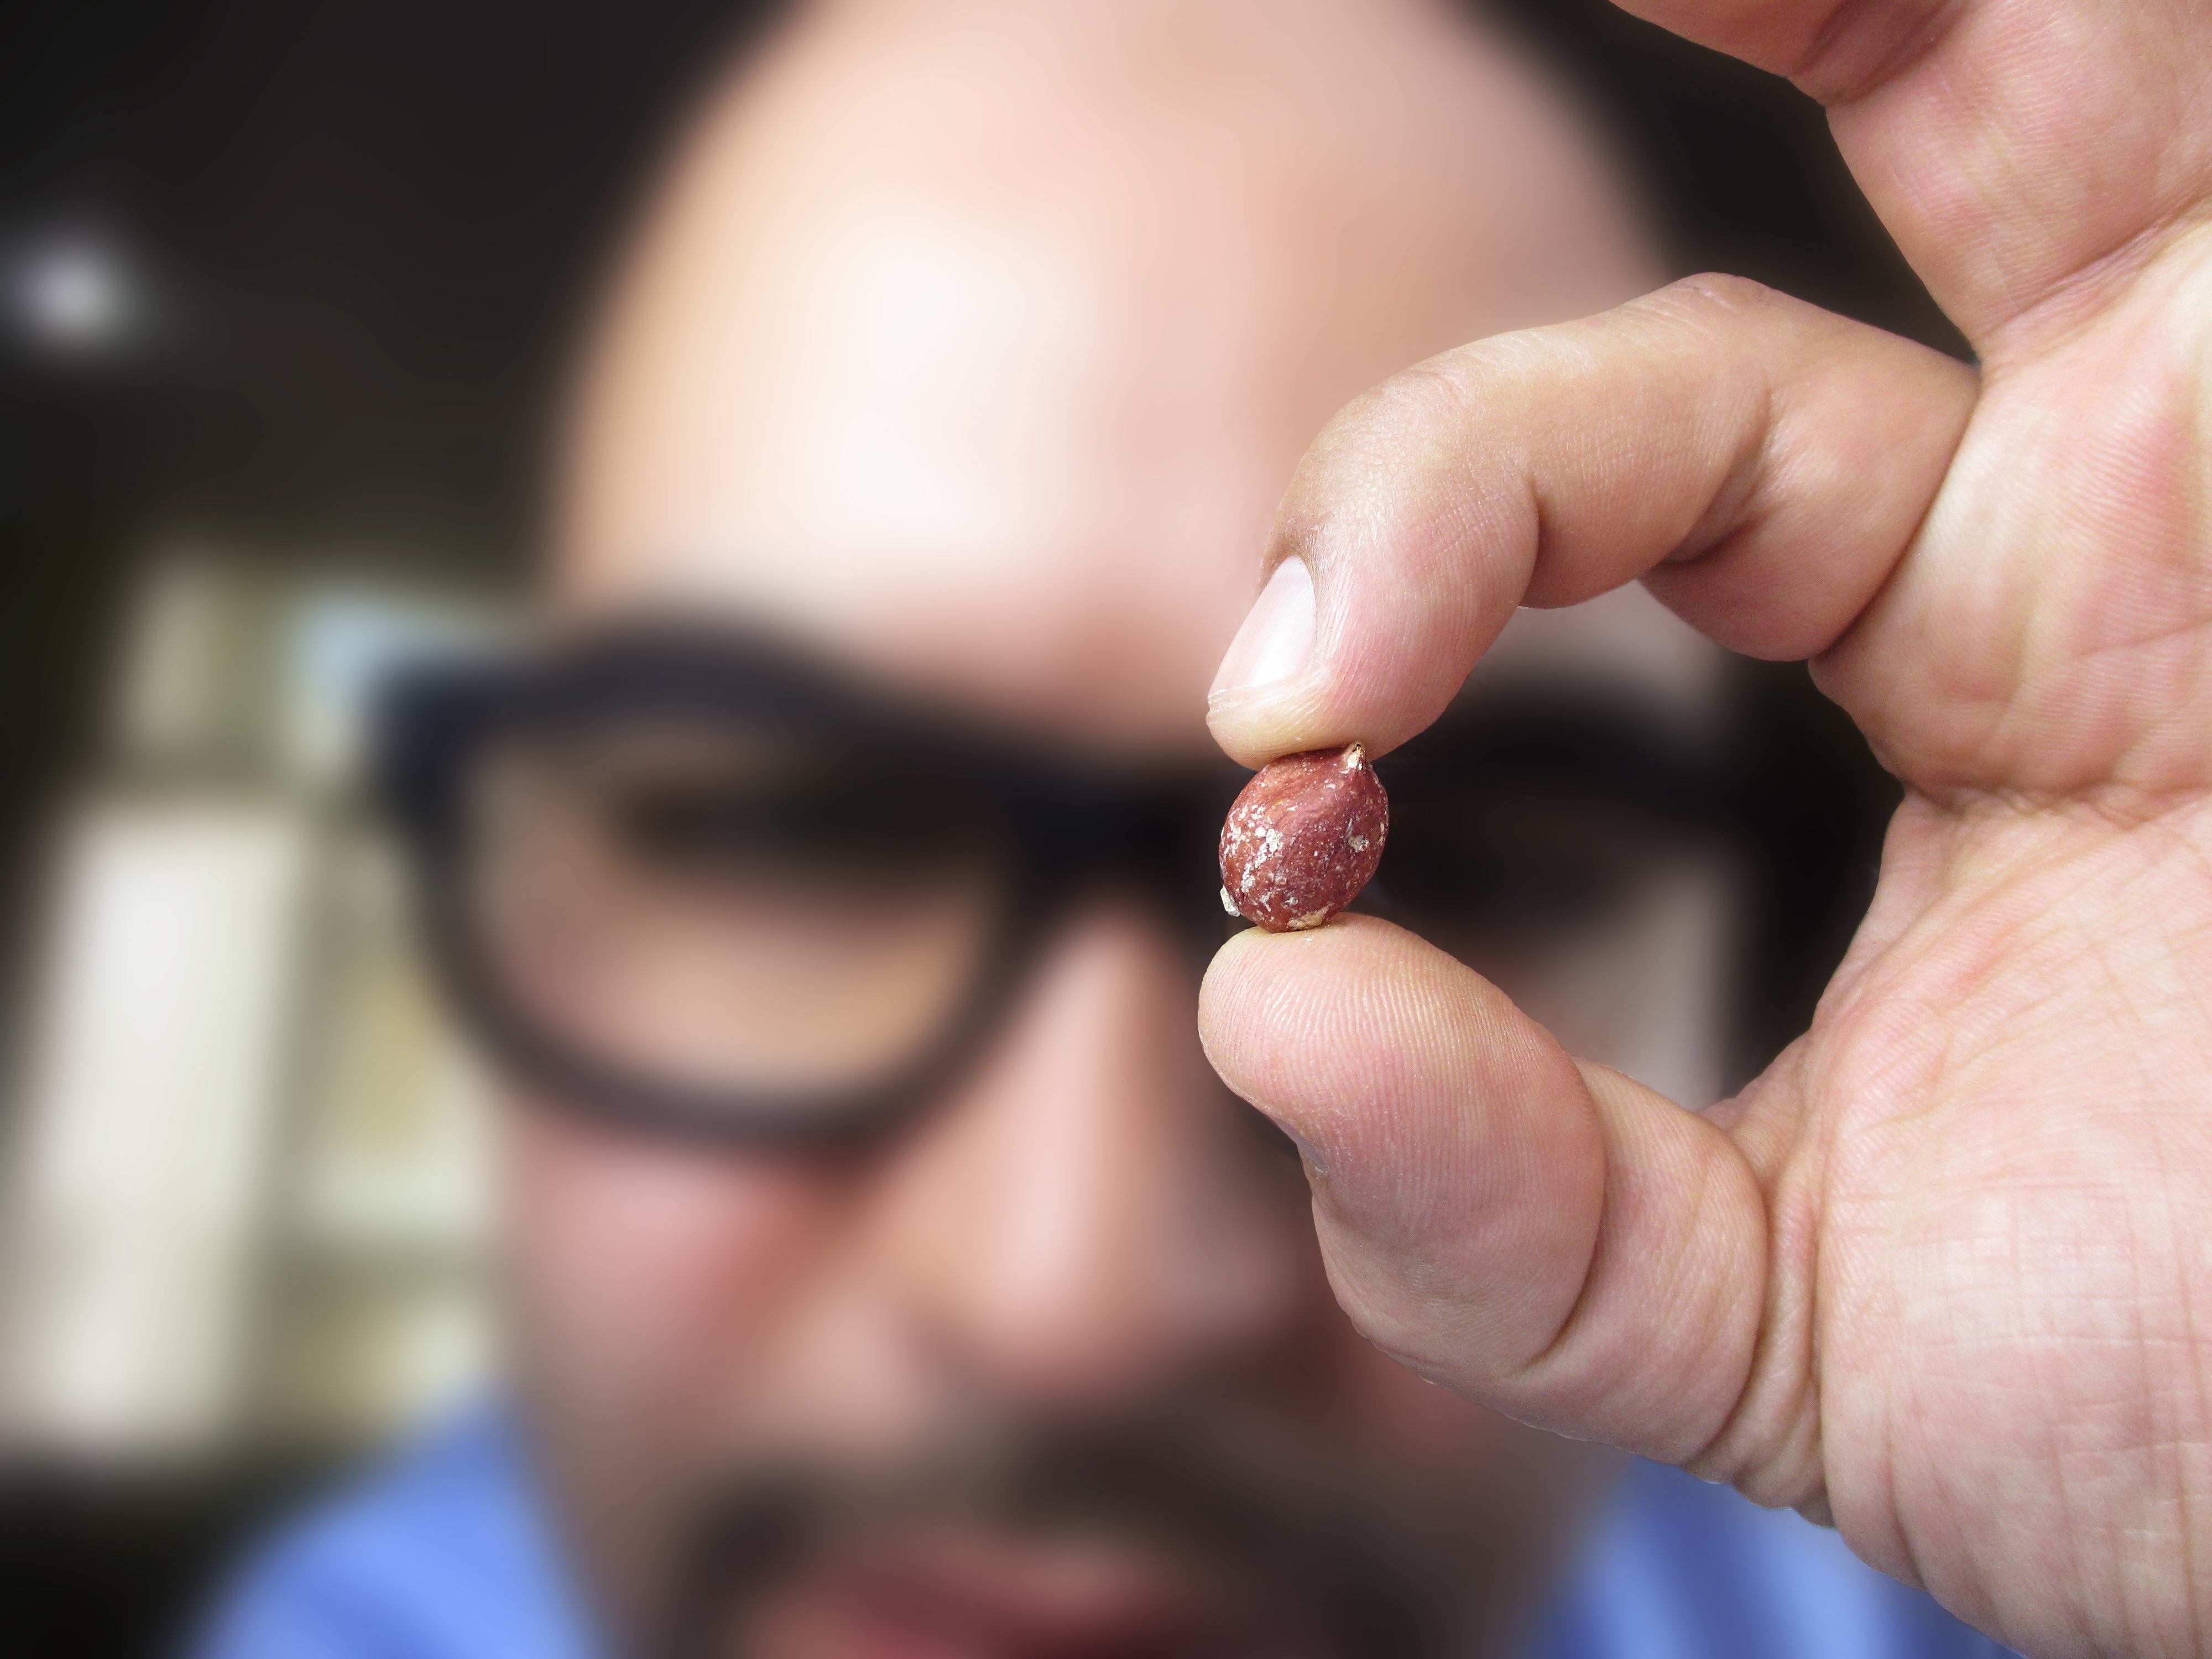
hand, round, view, finger, ear, circle, close up, nose, colors, background, fingers, eye, vision, glasses, head, look, organ, ok, peanut, sense, inches, index, vision care